George Henry Shelton

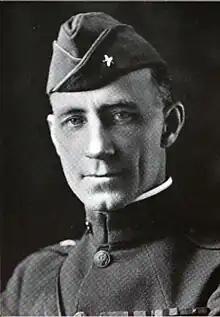
From the 1921 annual report of the Association of Graduates of the United States Military Academy

George Henry Shelton (June 16, 1871 – November 2, 1920) was an American brigadier general during World War I.